Battle of Walaja

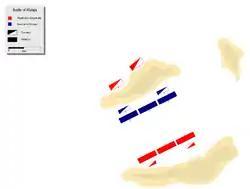
Deployment of Muslim (red) and Sassanid (blue) armies.

The battlefield consisted of an even plain stretching between two low, flat ridges, which were about 2 miles apart and 20 to 30 feet in height. The northeastern part of the plain ran into a barren desert. A short distance beyond the northeastern ridge flowed a branch of the Euphrates, then also known as the River Khaseef.